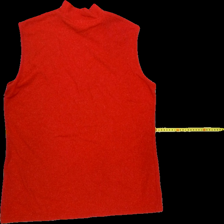
View: back
Type: Top
Category: Ladies
Brand: Not Applicable
Colors: Red
Material: 86% Poly 14% Lurex
Pattern: Metallic
Cut: Regular, Collar
Size: 46
Season: All
Trend: No trend
Stains: No
Damage: Several damages
Price range: <50
Recommended usage: Export